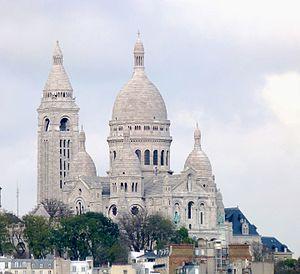
Basilique du Sacré-Cœur-de-Montmartre, Paris (18e arrondissement). Vue au téléobjectif depuis la terrasse des Galeries Lafayette.